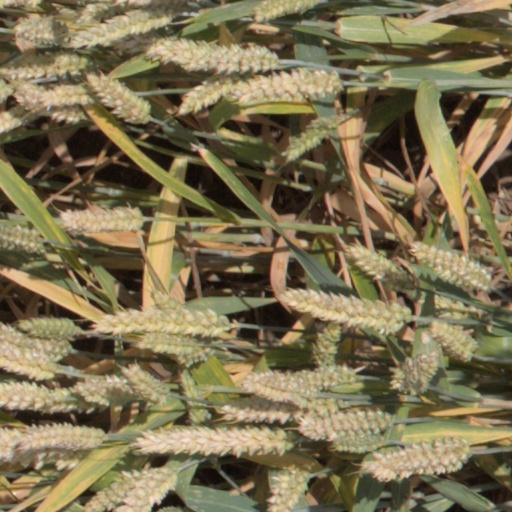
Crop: wheat